Johannes Hermanus Koekkoek

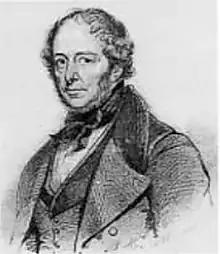
Artist unknown, c. 1810

He was the founding father of what would become the famous Koekkoek family of painters. He and his wife, Anna née Koolwijk, had four sons who all became painters: Barend Cornelis, Marinus Adrianus, , and Hermanus. Most of his grandchildren and great-grandchildren would also follow careers in art.